Triumph T140 TSX

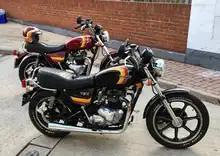
1983 red UK and black USA market Triumph TSX motorcycles

Assembly of the TSX component parts was to begin in March 1982 with the model being unveiled the following month at the 1982 International Motorcycle Show at the National Exhibition Centre with Moulton in attendance and production starting in June. Moulton forecast sales of 1000 TSX provided the first ones arrived stateside no later than June 1982 ready for the 1983 spring selling season. Referencing Japanese rivals in the factory custom low rider market, Moulton advertised the TSX stateside with the line, "A Yamakawahonzuki It Ain't". This was Triumph Motorcycles America's last press advertisement. Despite being well-received stateside, Triumph could only afford to export 140 TSX to the target American market.